HMS Lion (1910)

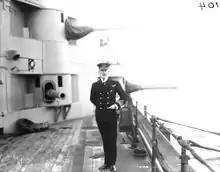

"Lion" became the flagship of Vice-Admiral W. C. Pakenham in December 1916 when he assumed command of the Battlecruiser Fleet upon Beatty's promotion to command of the Grand Fleet. "Lion" had an uneventful time for the rest of the war, conducting patrols of the North Sea as the High Seas Fleet was forbidden to risk any more losses. She provided support for British light forces involved in the Second Battle of Heligoland Bight on 17 November 1917, but never came within range of any German forces. The 1st BCS, including "Lion", sailed on 12 December in a futile attempt to intercept the German destroyers that had sunk the convoy en route to Norway earlier that day, but returned to base the following day. "Lion", along with the rest of the Grand Fleet, sortied on the afternoon of 23 March 1918 after radio transmissions had revealed that the High Seas Fleet was at sea after a failed attempt to intercept the regular British convoy to Norway. However, the Germans were too far ahead of the British and escaped without firing a shot. When the High Seas Fleet sailed for Scapa Flow on 21 November 1918 to be interned, she was among the escorting ships. Along with the rest of the 1st BCS she guarded the interned ships until she was assigned to the Atlantic Fleet in April 1919 and then placed in reserve in March 1920. Paid off on 30 March 1922, despite a press campaign to have her saved for the nation as a memorial, "Lion" was sold for scrap on 31 January 1924 for £77,000 to meet the tonnage limitations of the Washington Naval Treaty.